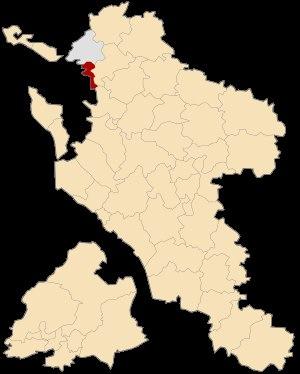
Le canton d'Aytré est une division administrative française située dans le département de la Charente-Maritime et la région Nouvelle-Aquitaine.